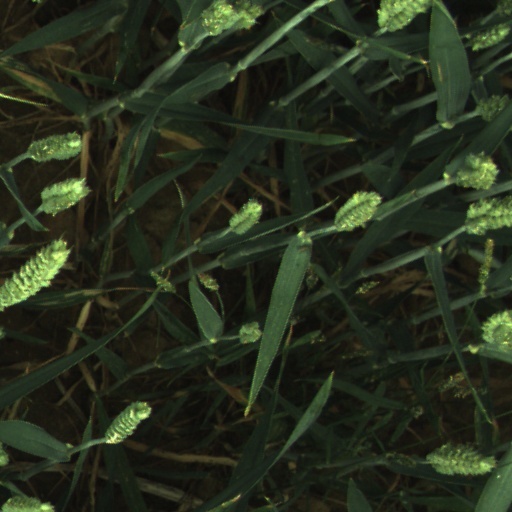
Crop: wheat